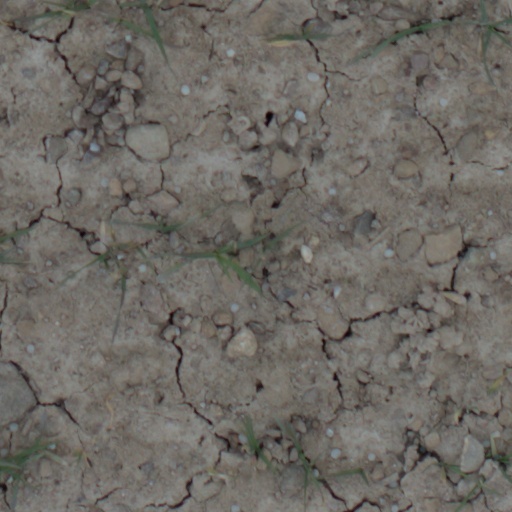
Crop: wheat